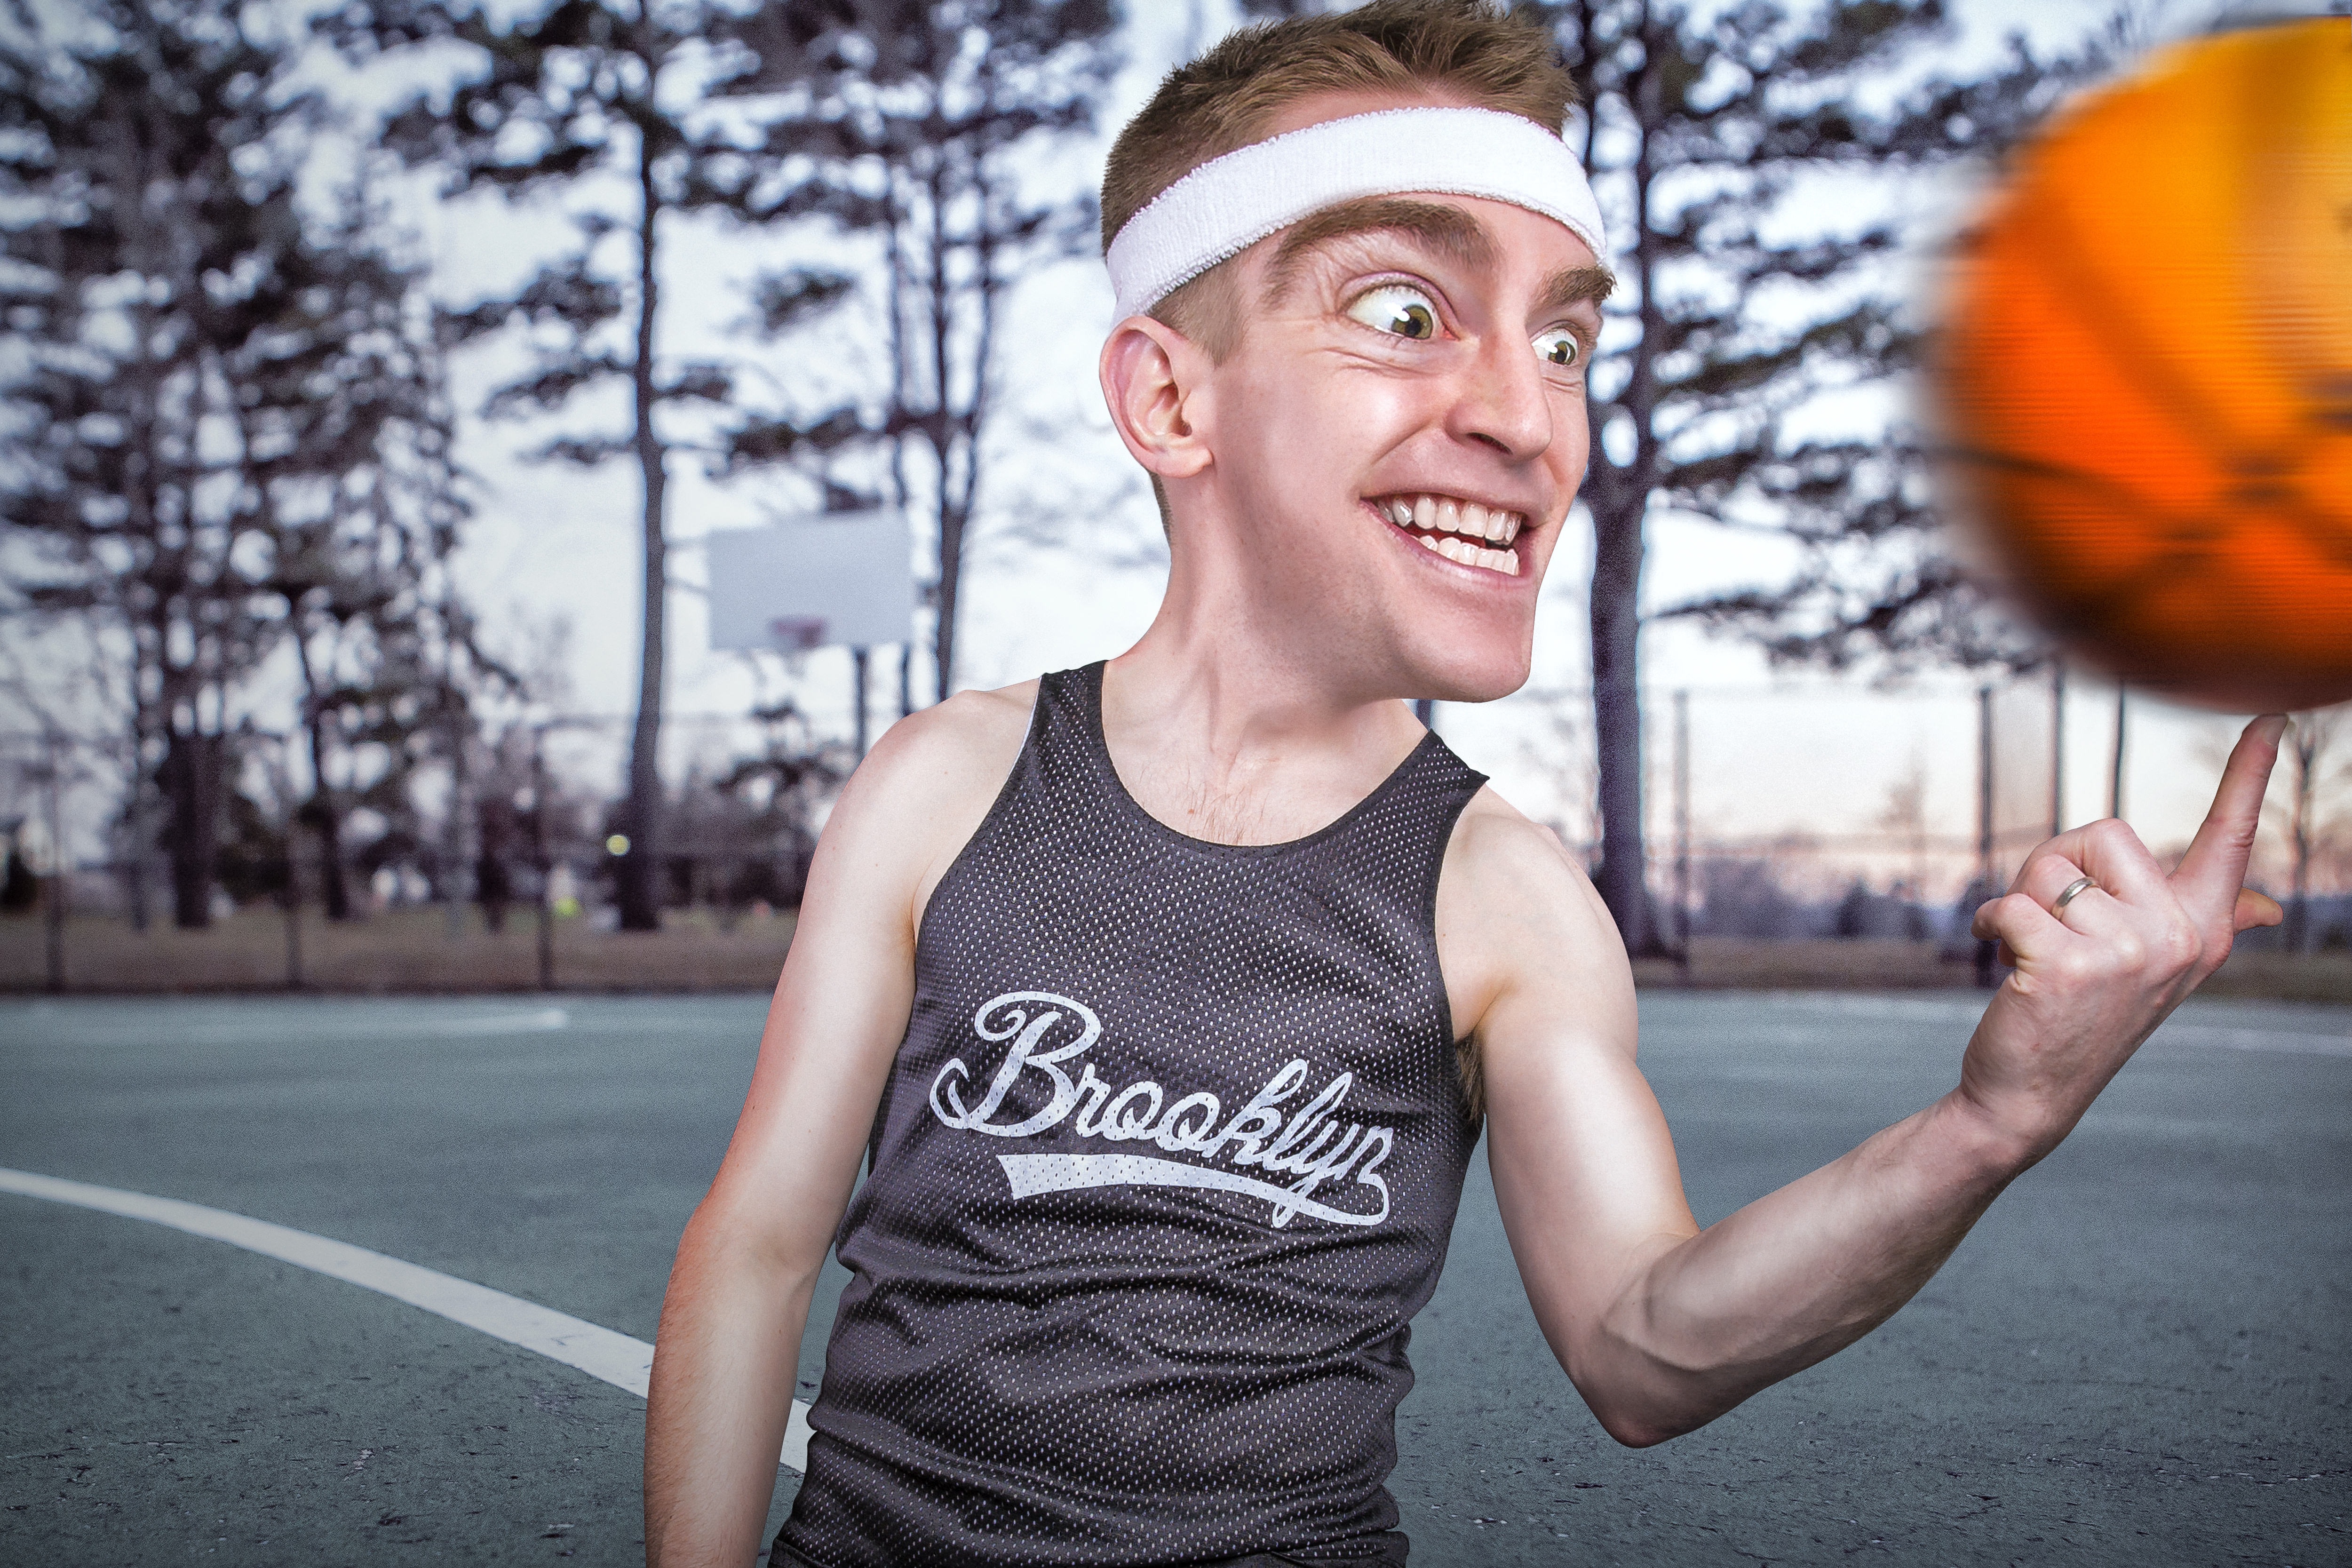
man, outdoor, person, girl, sport, photography, summer, male, guy, portrait, model, young, spring, basketball, training, brooklyn, fashion, facial expression, season, fitness, smile, basketball court, fun, dress, happy, sports, photograph, ball, funny, beauty, caricature, court, fit, athlete, silly, photo shoot, big eyes, portrait photography